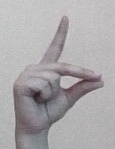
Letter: ta